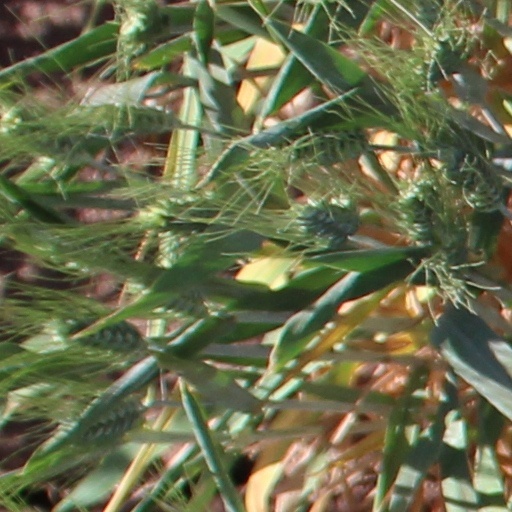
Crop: wheat